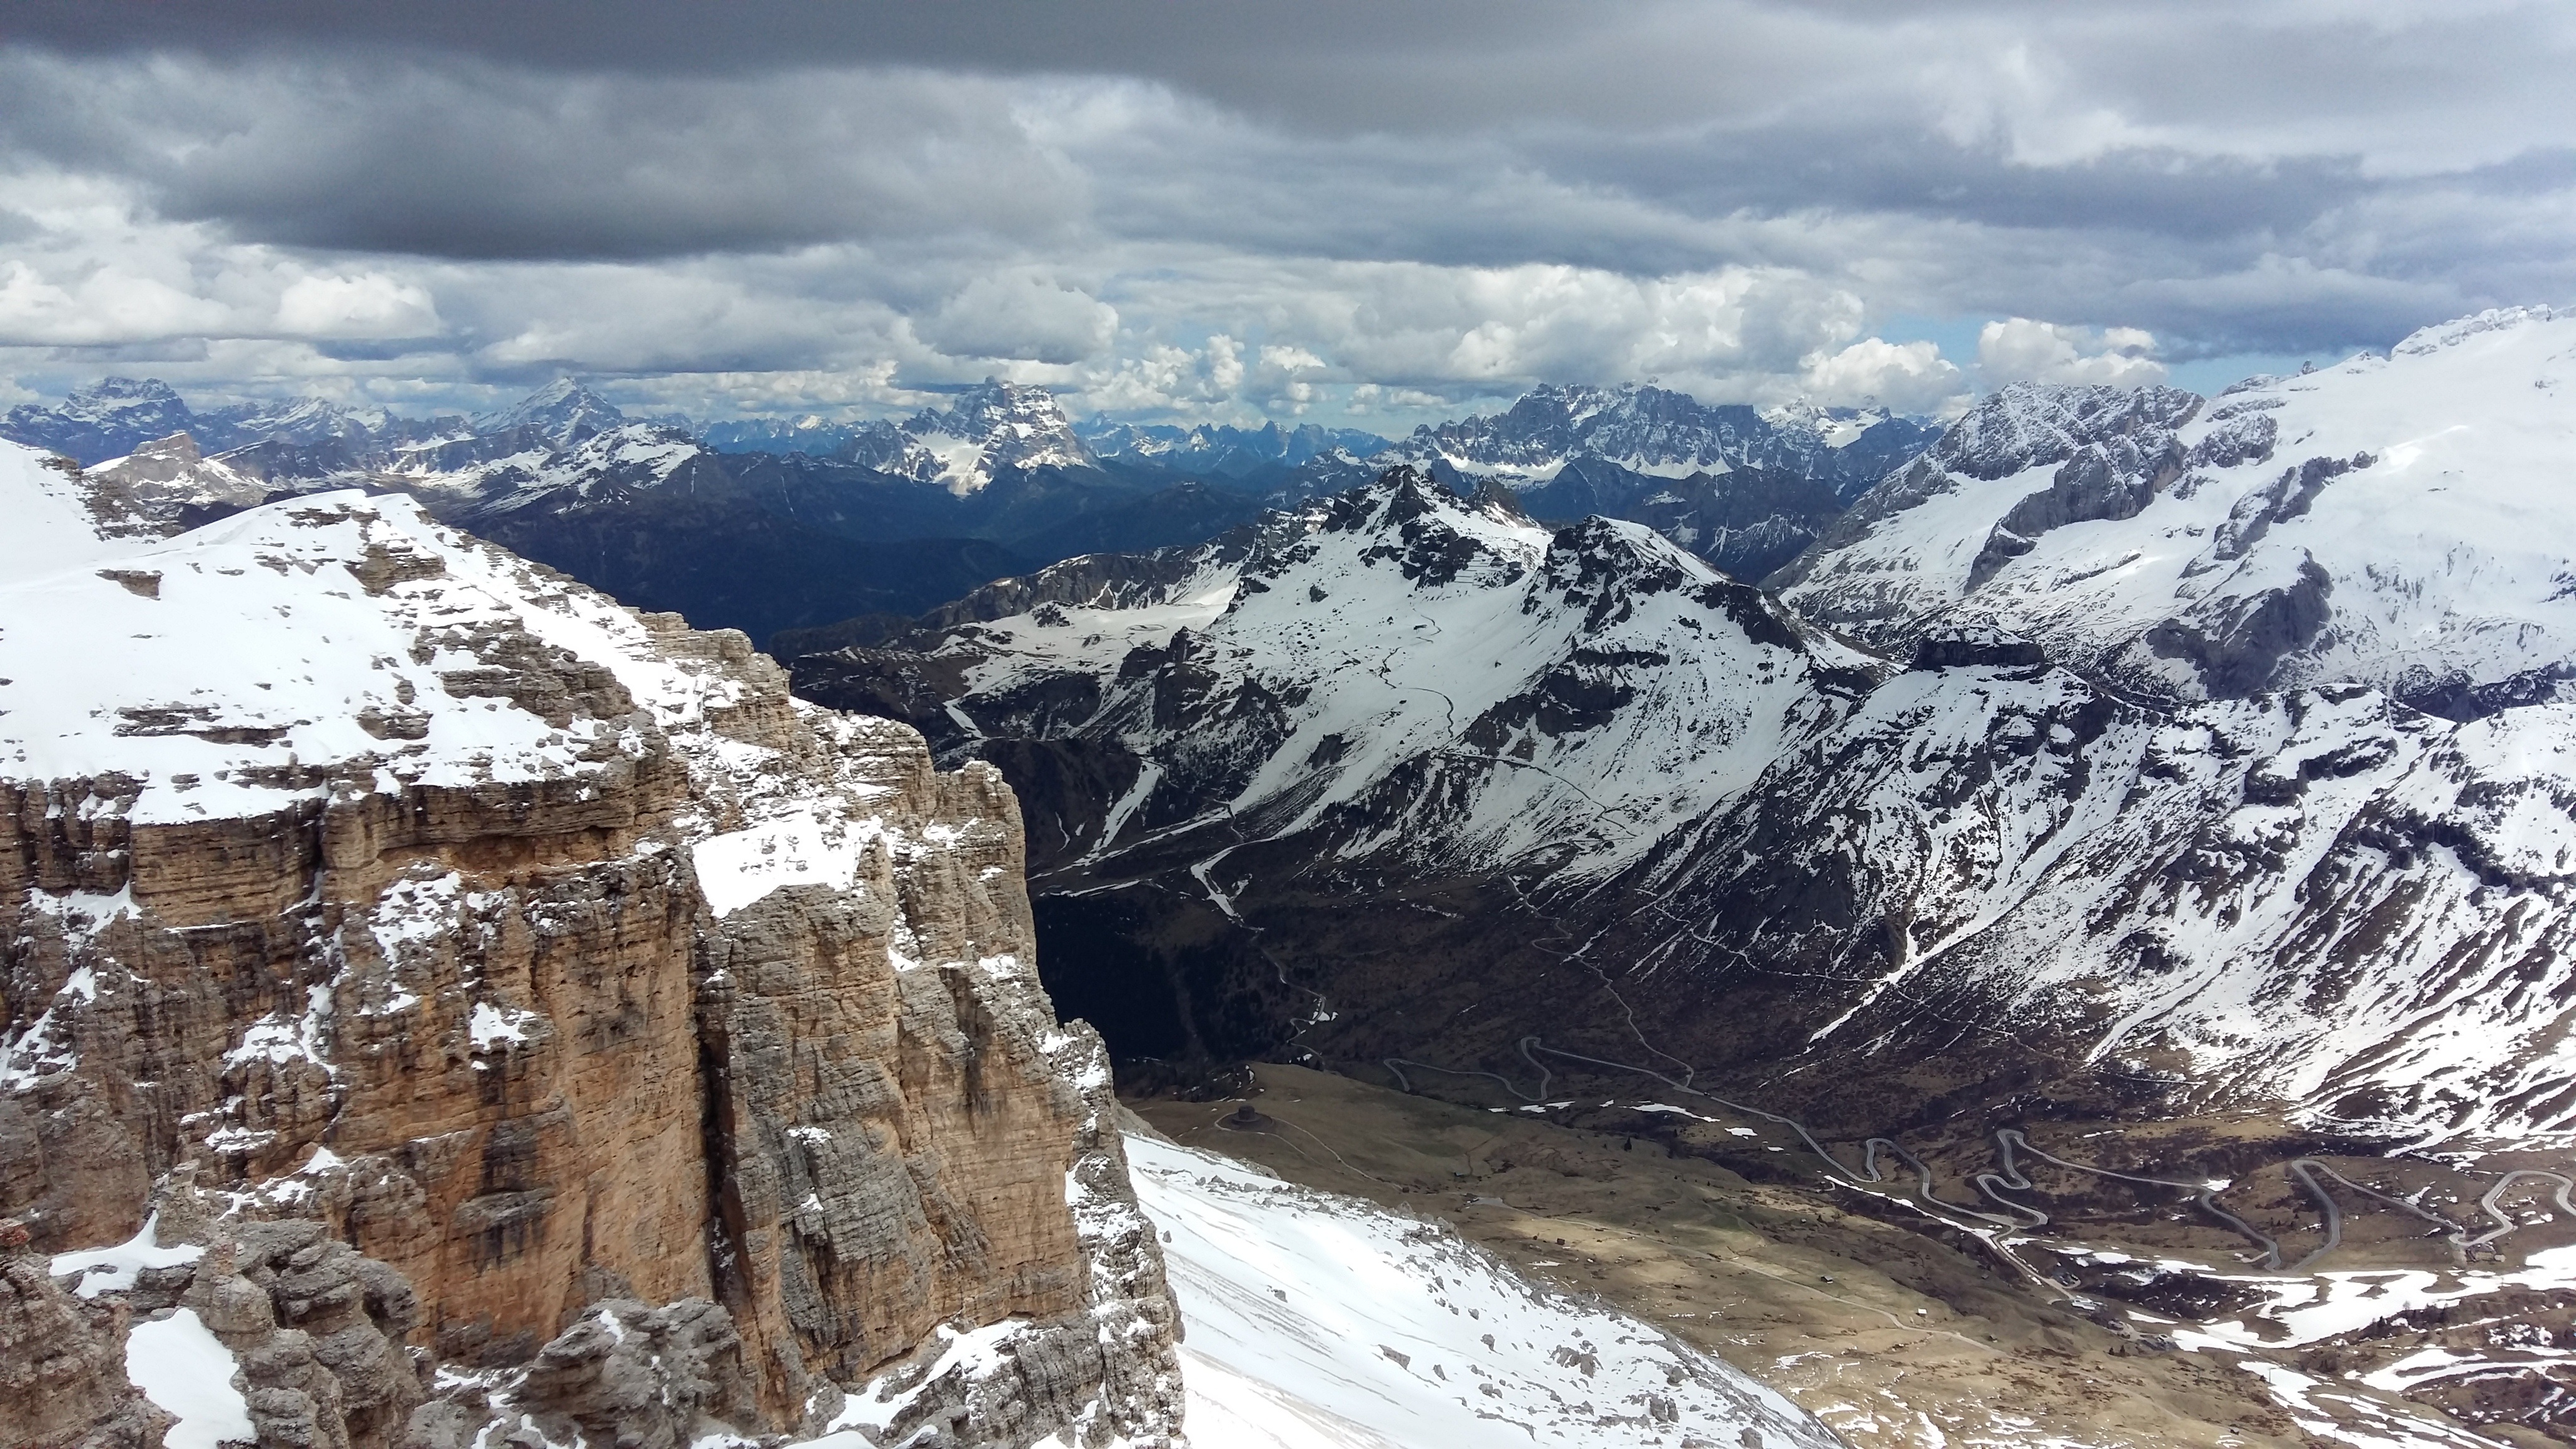
landscape, mountain, snow, winter, adventure, valley, mountain range, weather, italy, terrain, ridge, summit, mountains, alps, plateau, cirque, piste, moraine, dolomites, landform, mountain pass, pordoi pass, geographical feature, mountainous landforms, geological phenomenon